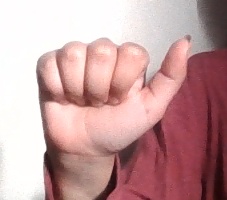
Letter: dhad